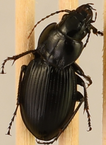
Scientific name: Cyclotrachelus torvus
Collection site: Northern Great Plains Research Laboratory NEON (NOGP), plot NOGP_007